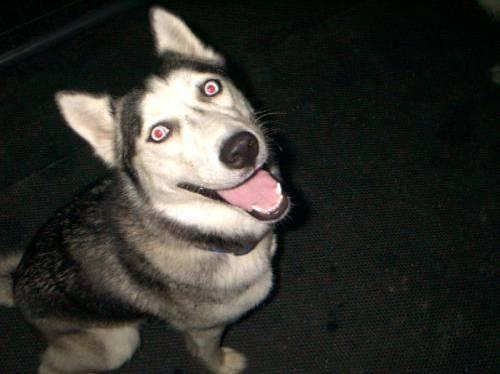
dog